National Museum of Australia

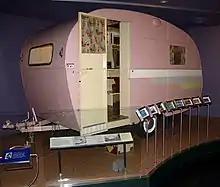
1956 Propert Trailaway touring caravan at the National Museum of Australia

A severe thunderstorm hit Canberra on the afternoon of 29 December 2006 and caused roof damage to the administration section of the museum. The ceiling collapsed under the weight of hail. The damage exposed power cables and left two centimetres of water on the floor. The water also damaged several paintings by a Sydney artist which were associated with an exhibition about Australian lifesavers. However, the main part of the building was unaffected and nothing from the museum's collection was damaged. The building was re-opened to the public a day later. The damage was expected to cost at least A$500,000 to repair.